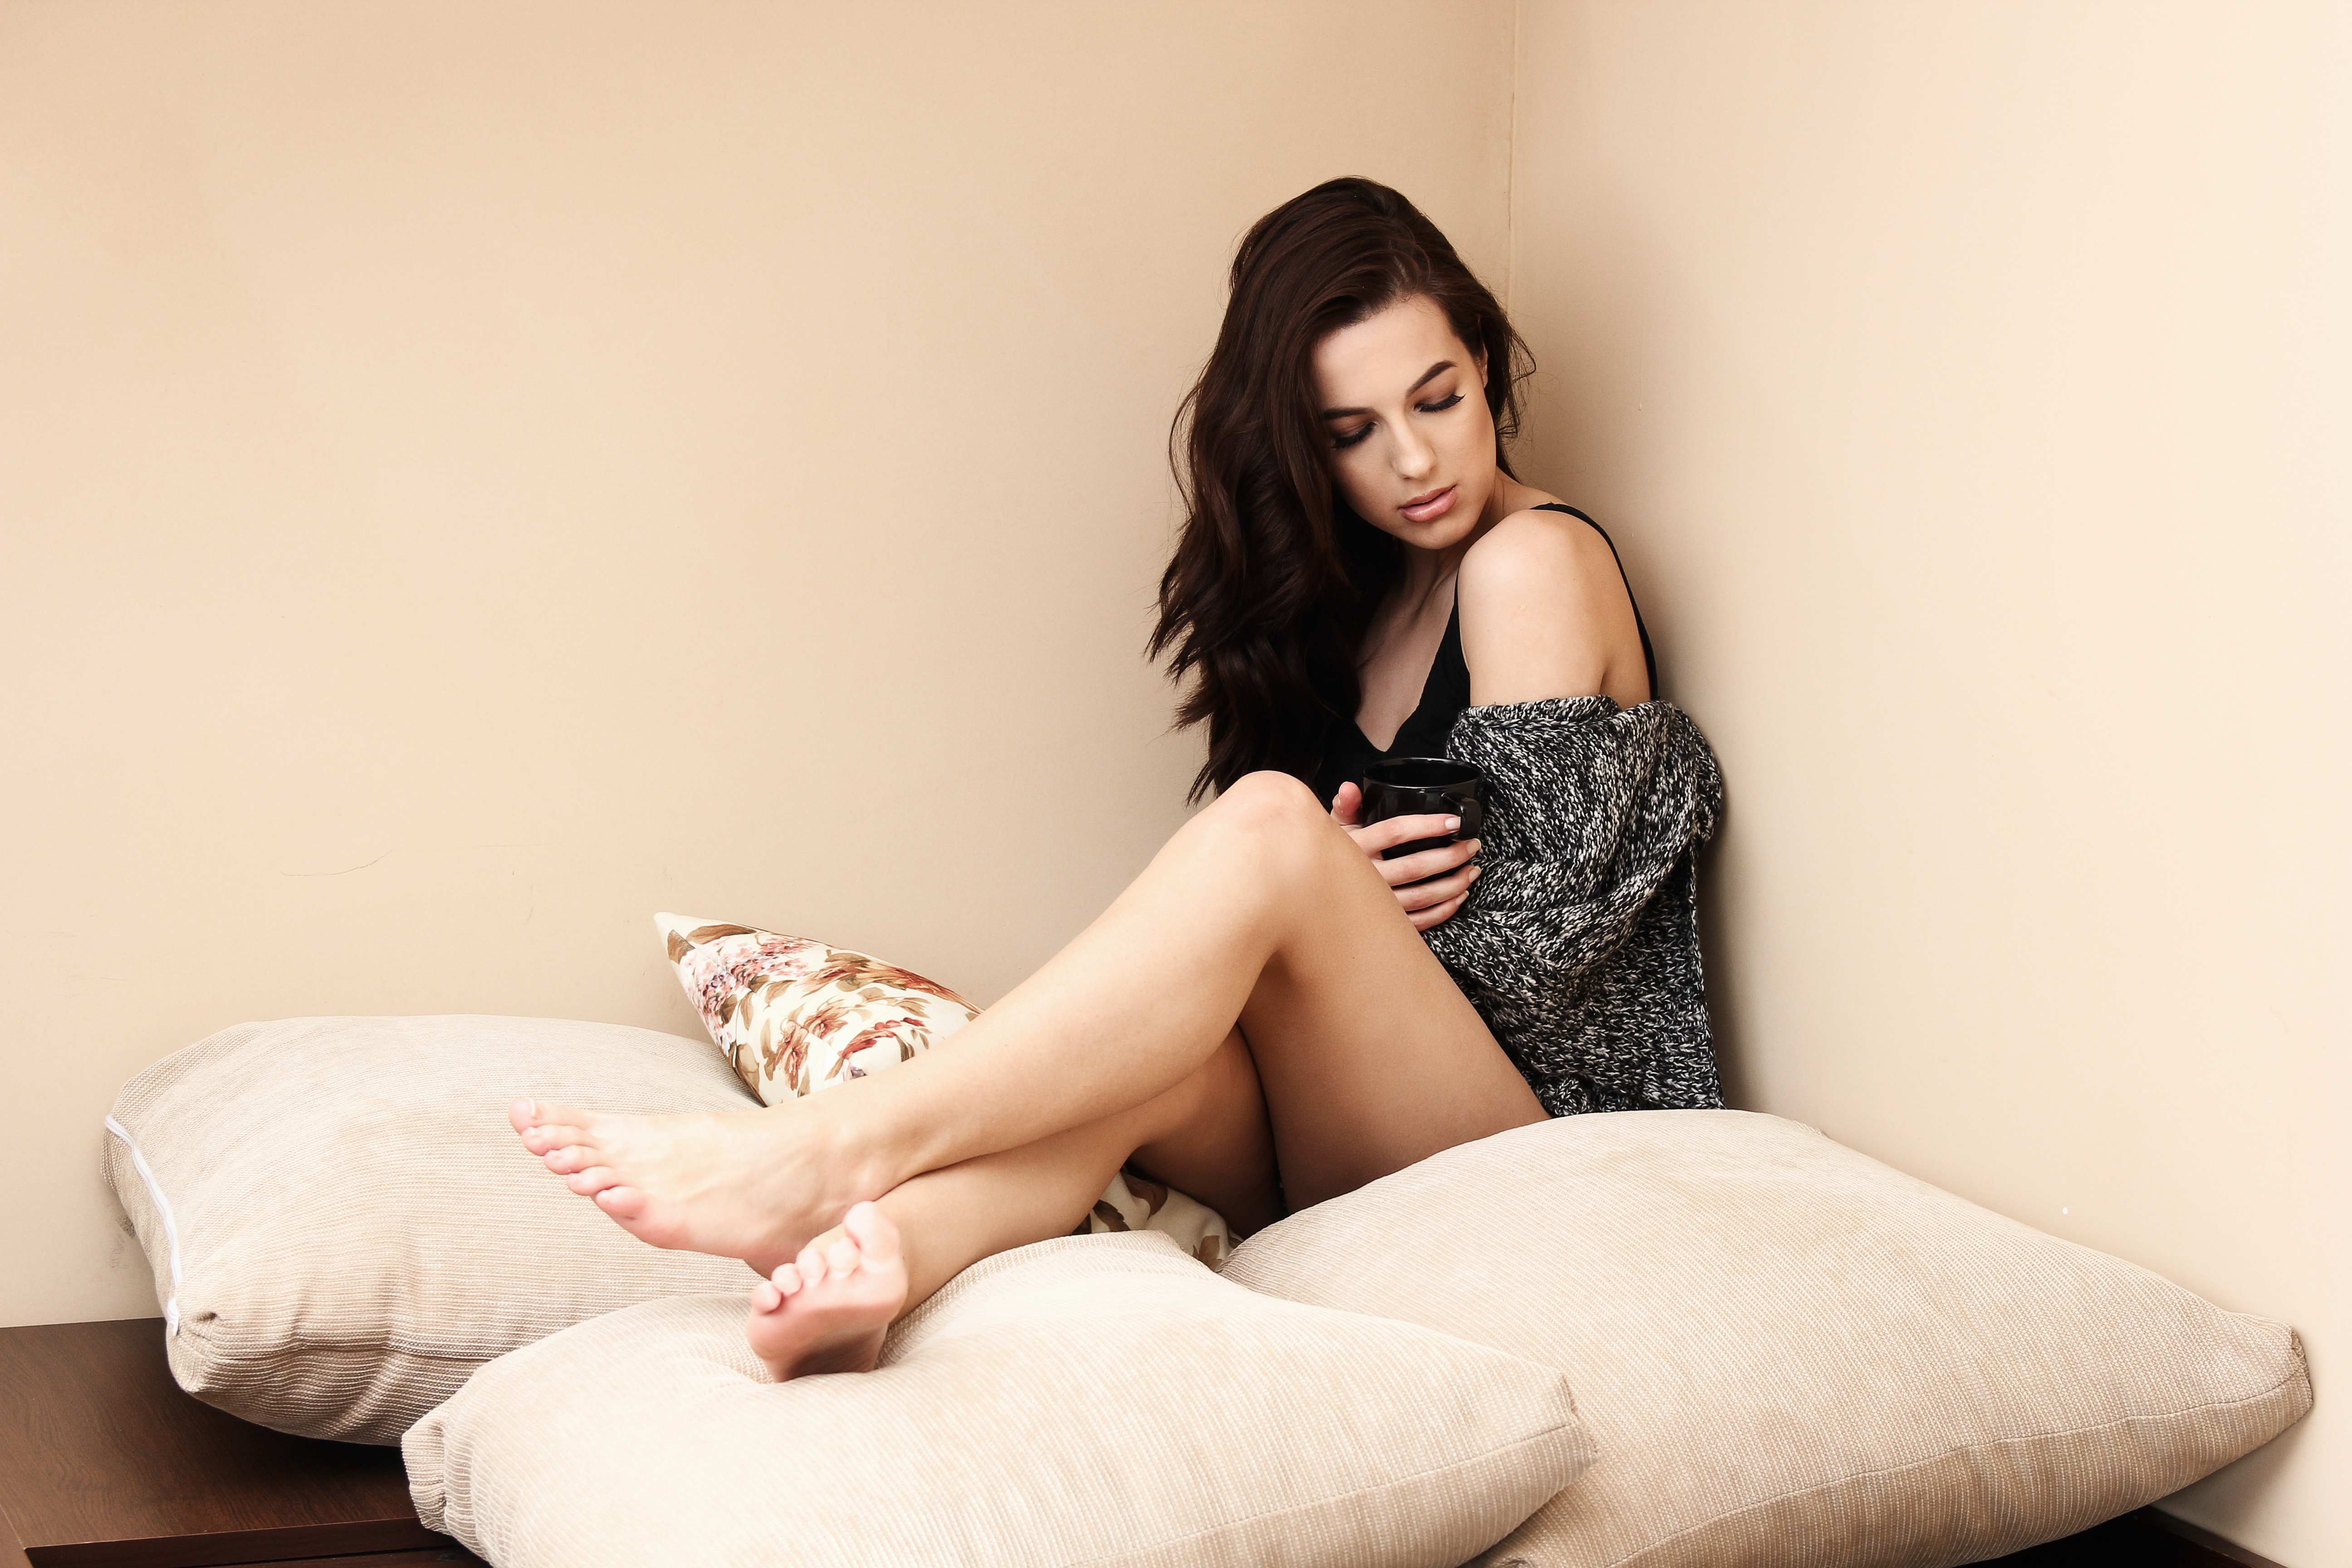
smile, girl, eating, cookies, fun, house, cute, beautiful, photo shoot, photography, model, boudoir, sexy, female, fashion girl, posing, indoor, hot, beauty, human hair color, leg, sitting, shoulder, black hair, joint, thigh, human leg, brown hair, long hair, hand